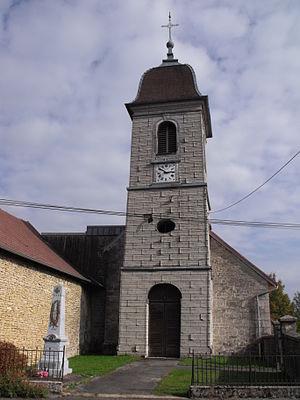
Eglise de Chaux-lès-Clerval, Doubs, France
Chaux-lès-Clerval est une ancienne commune française située dans le département du Doubs, en région Bourgogne-Franche-Comté. Au 1ᵉʳ janvier 2019, elle a fusionné avec Pays de Clerval pour former la commune nouvelle de Pays de Clerval.